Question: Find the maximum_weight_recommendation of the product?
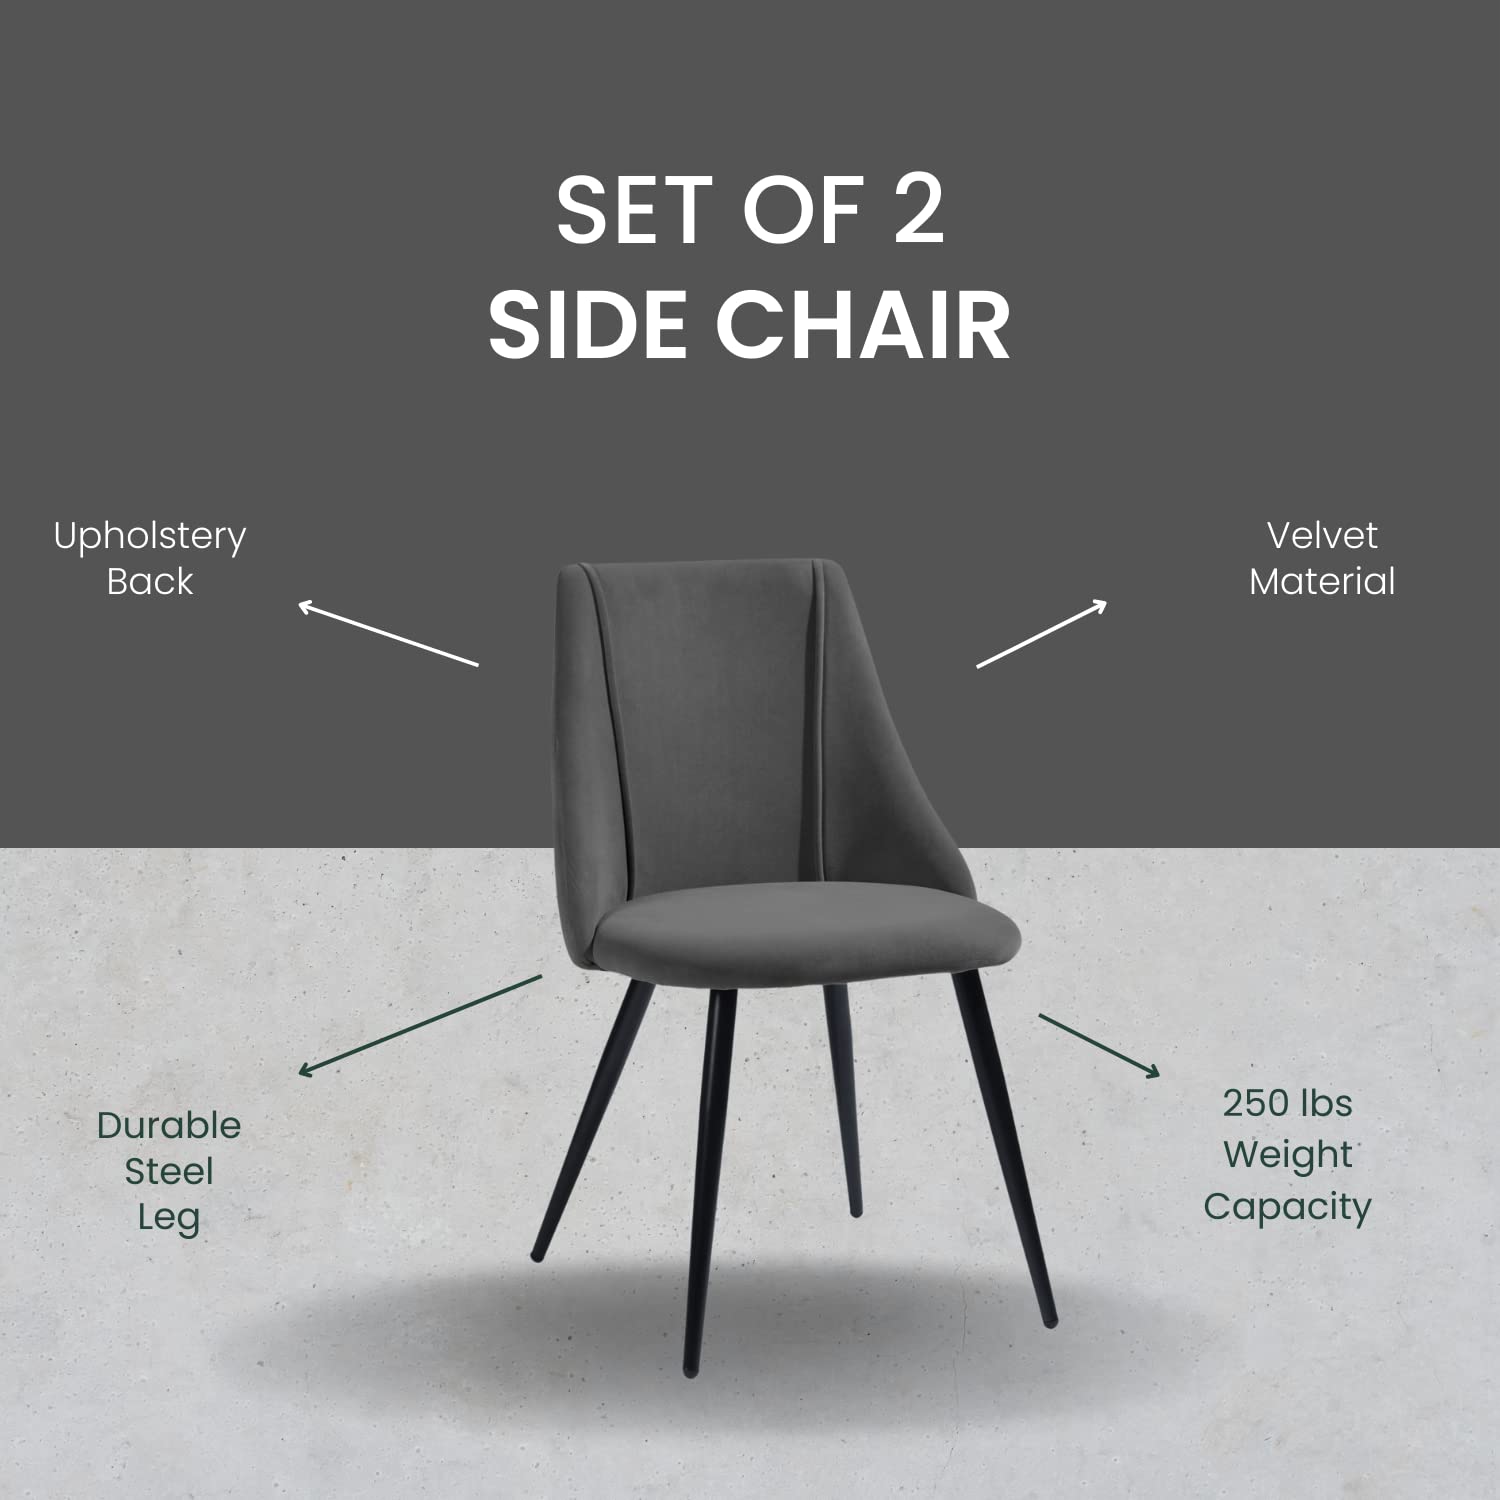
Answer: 250.0 pound